Rent-A-Girlfriend season 2

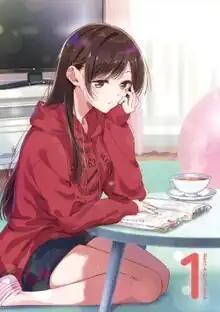
The first Blu-ray volume cover for the second season of "Rent-A-Girlfriend"

"Rent-A-Girlfriend" is an anime television series adapted from the manga series of the same title written by Reiji Miyajima. The second season featured returning staff and casts, with Studio Comet cooperating in the production. The season aired from July 2 to September 17, 2022. The opening theme song is by CHiCO with HoneyWorks, while the ending theme song is by MIMiNARI feat. asmi. The second season adapts volumes 7 to 12 of the manga.